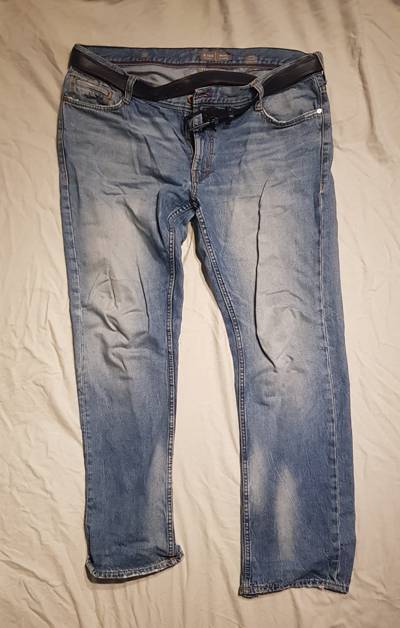
Waste category: clothes